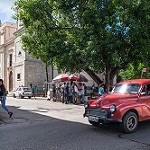
Label: street